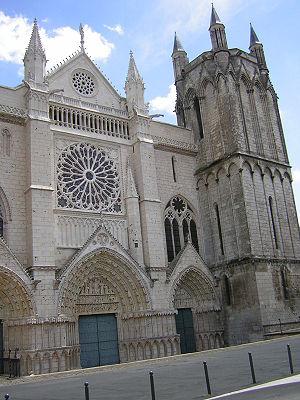
L'archidiocèse de Poitiers est un archidiocèse métropolitain de l'Église catholique en France. Le siège épiscopal est à Poitiers.